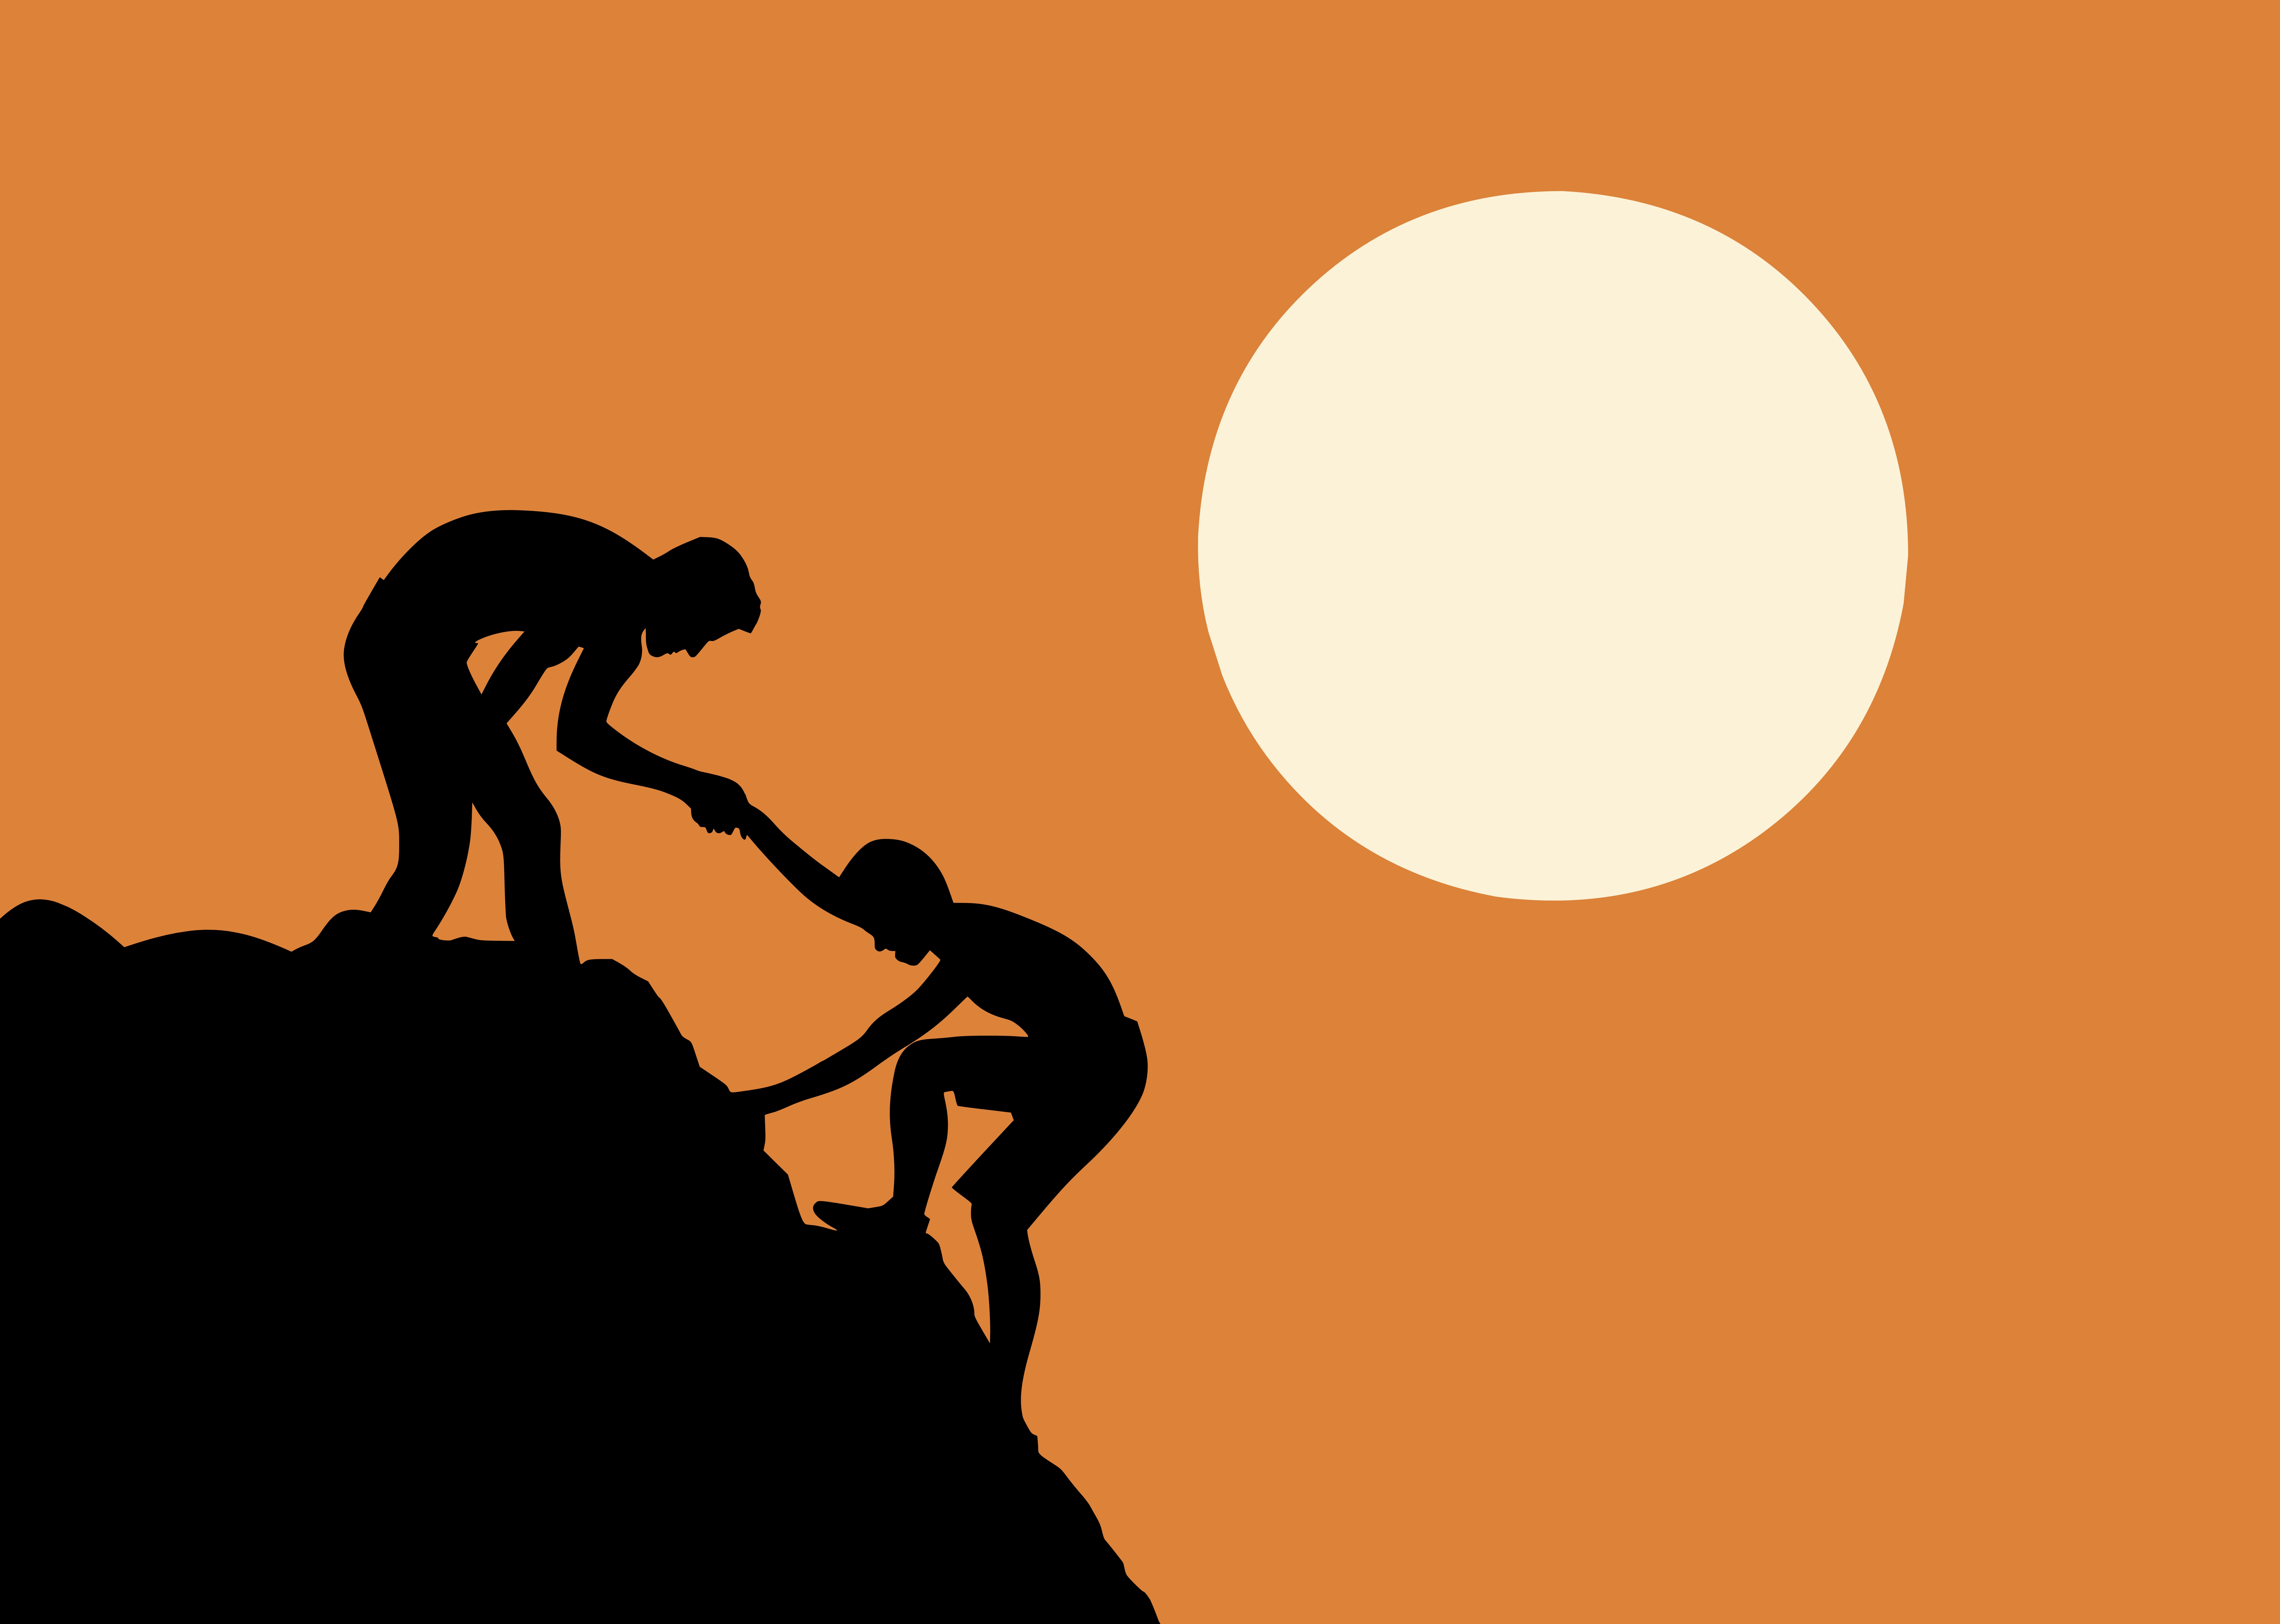
support, help, mountain climbing, assistance, team, mountain, climbing, hiking, challenge, achievement, nature, teamwork, success, sport, adventure, together, hike, goal, cooperation, motivation, silhouette, sky, People in nature, happy, gesture, sunset, sunrise, landscape, heat, horizon, recreation, sun, balance, backlighting, font, evening, soil, fun, shadow, astronomical object, rock, leisure, sitting